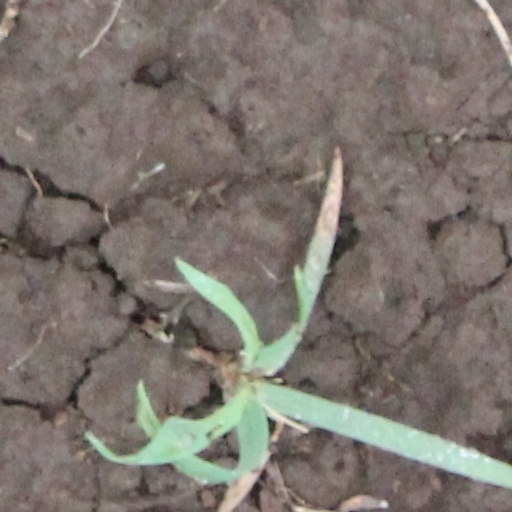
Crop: wheat